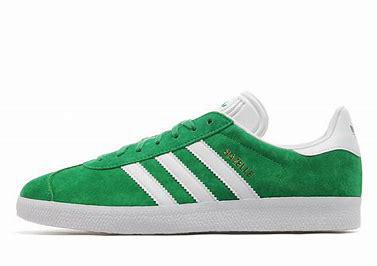
Brand: Adidas
Model: Gazelle